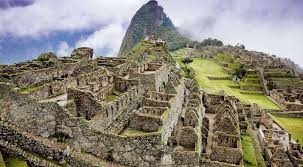
Landmark: Machu Picchu